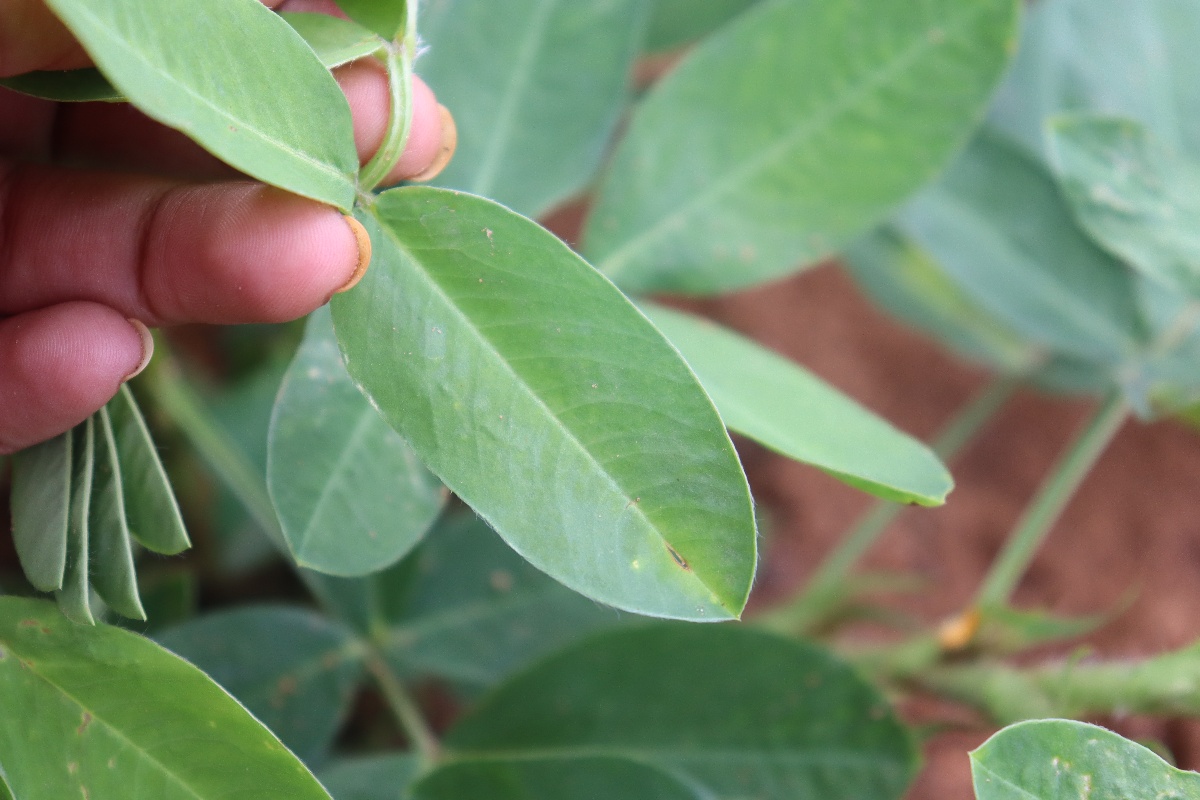
Label: healthy leaf